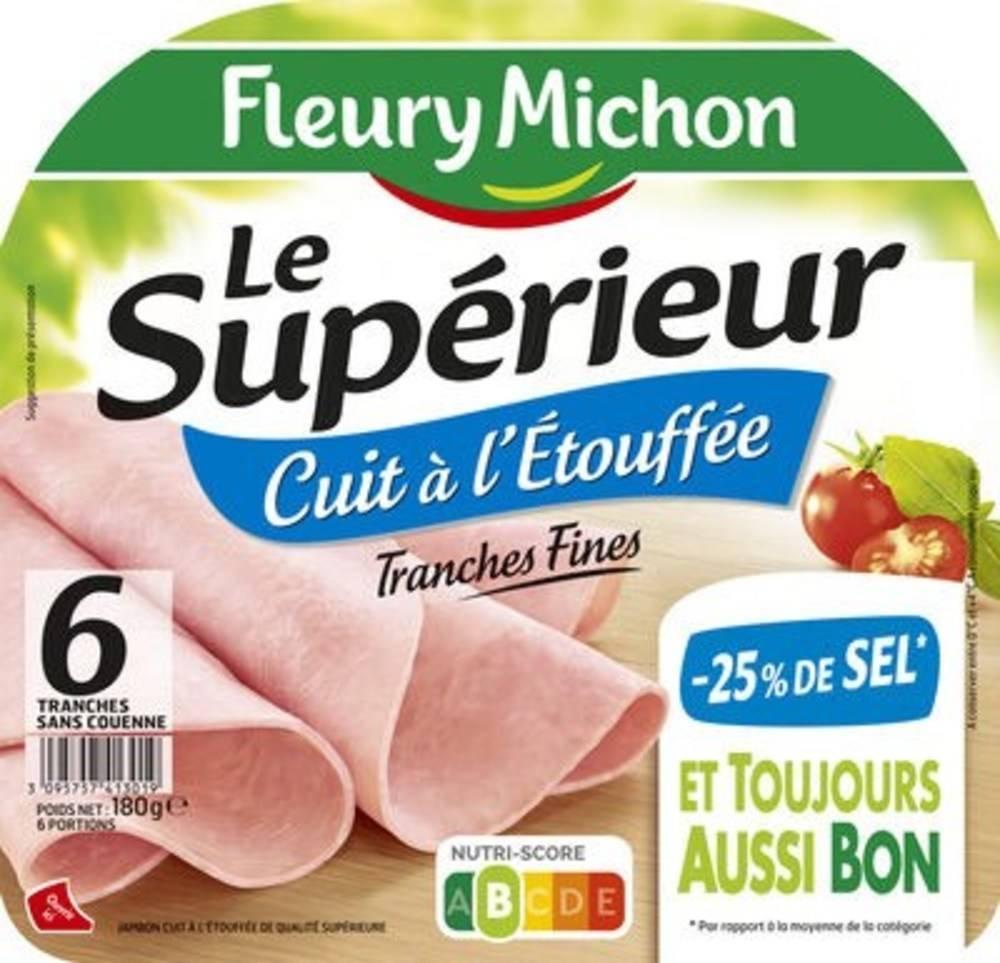
Nutri-Score label: nutriscore-b